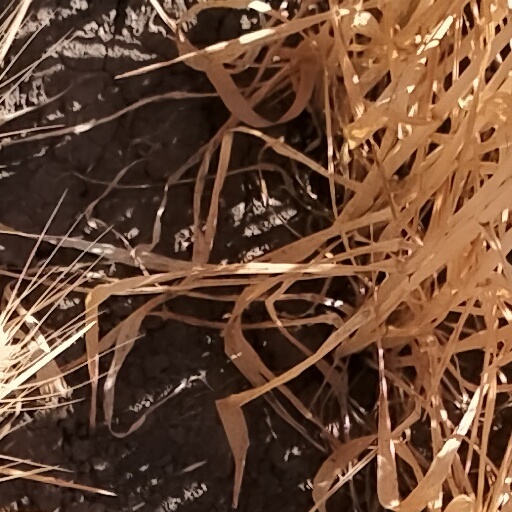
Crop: wheat